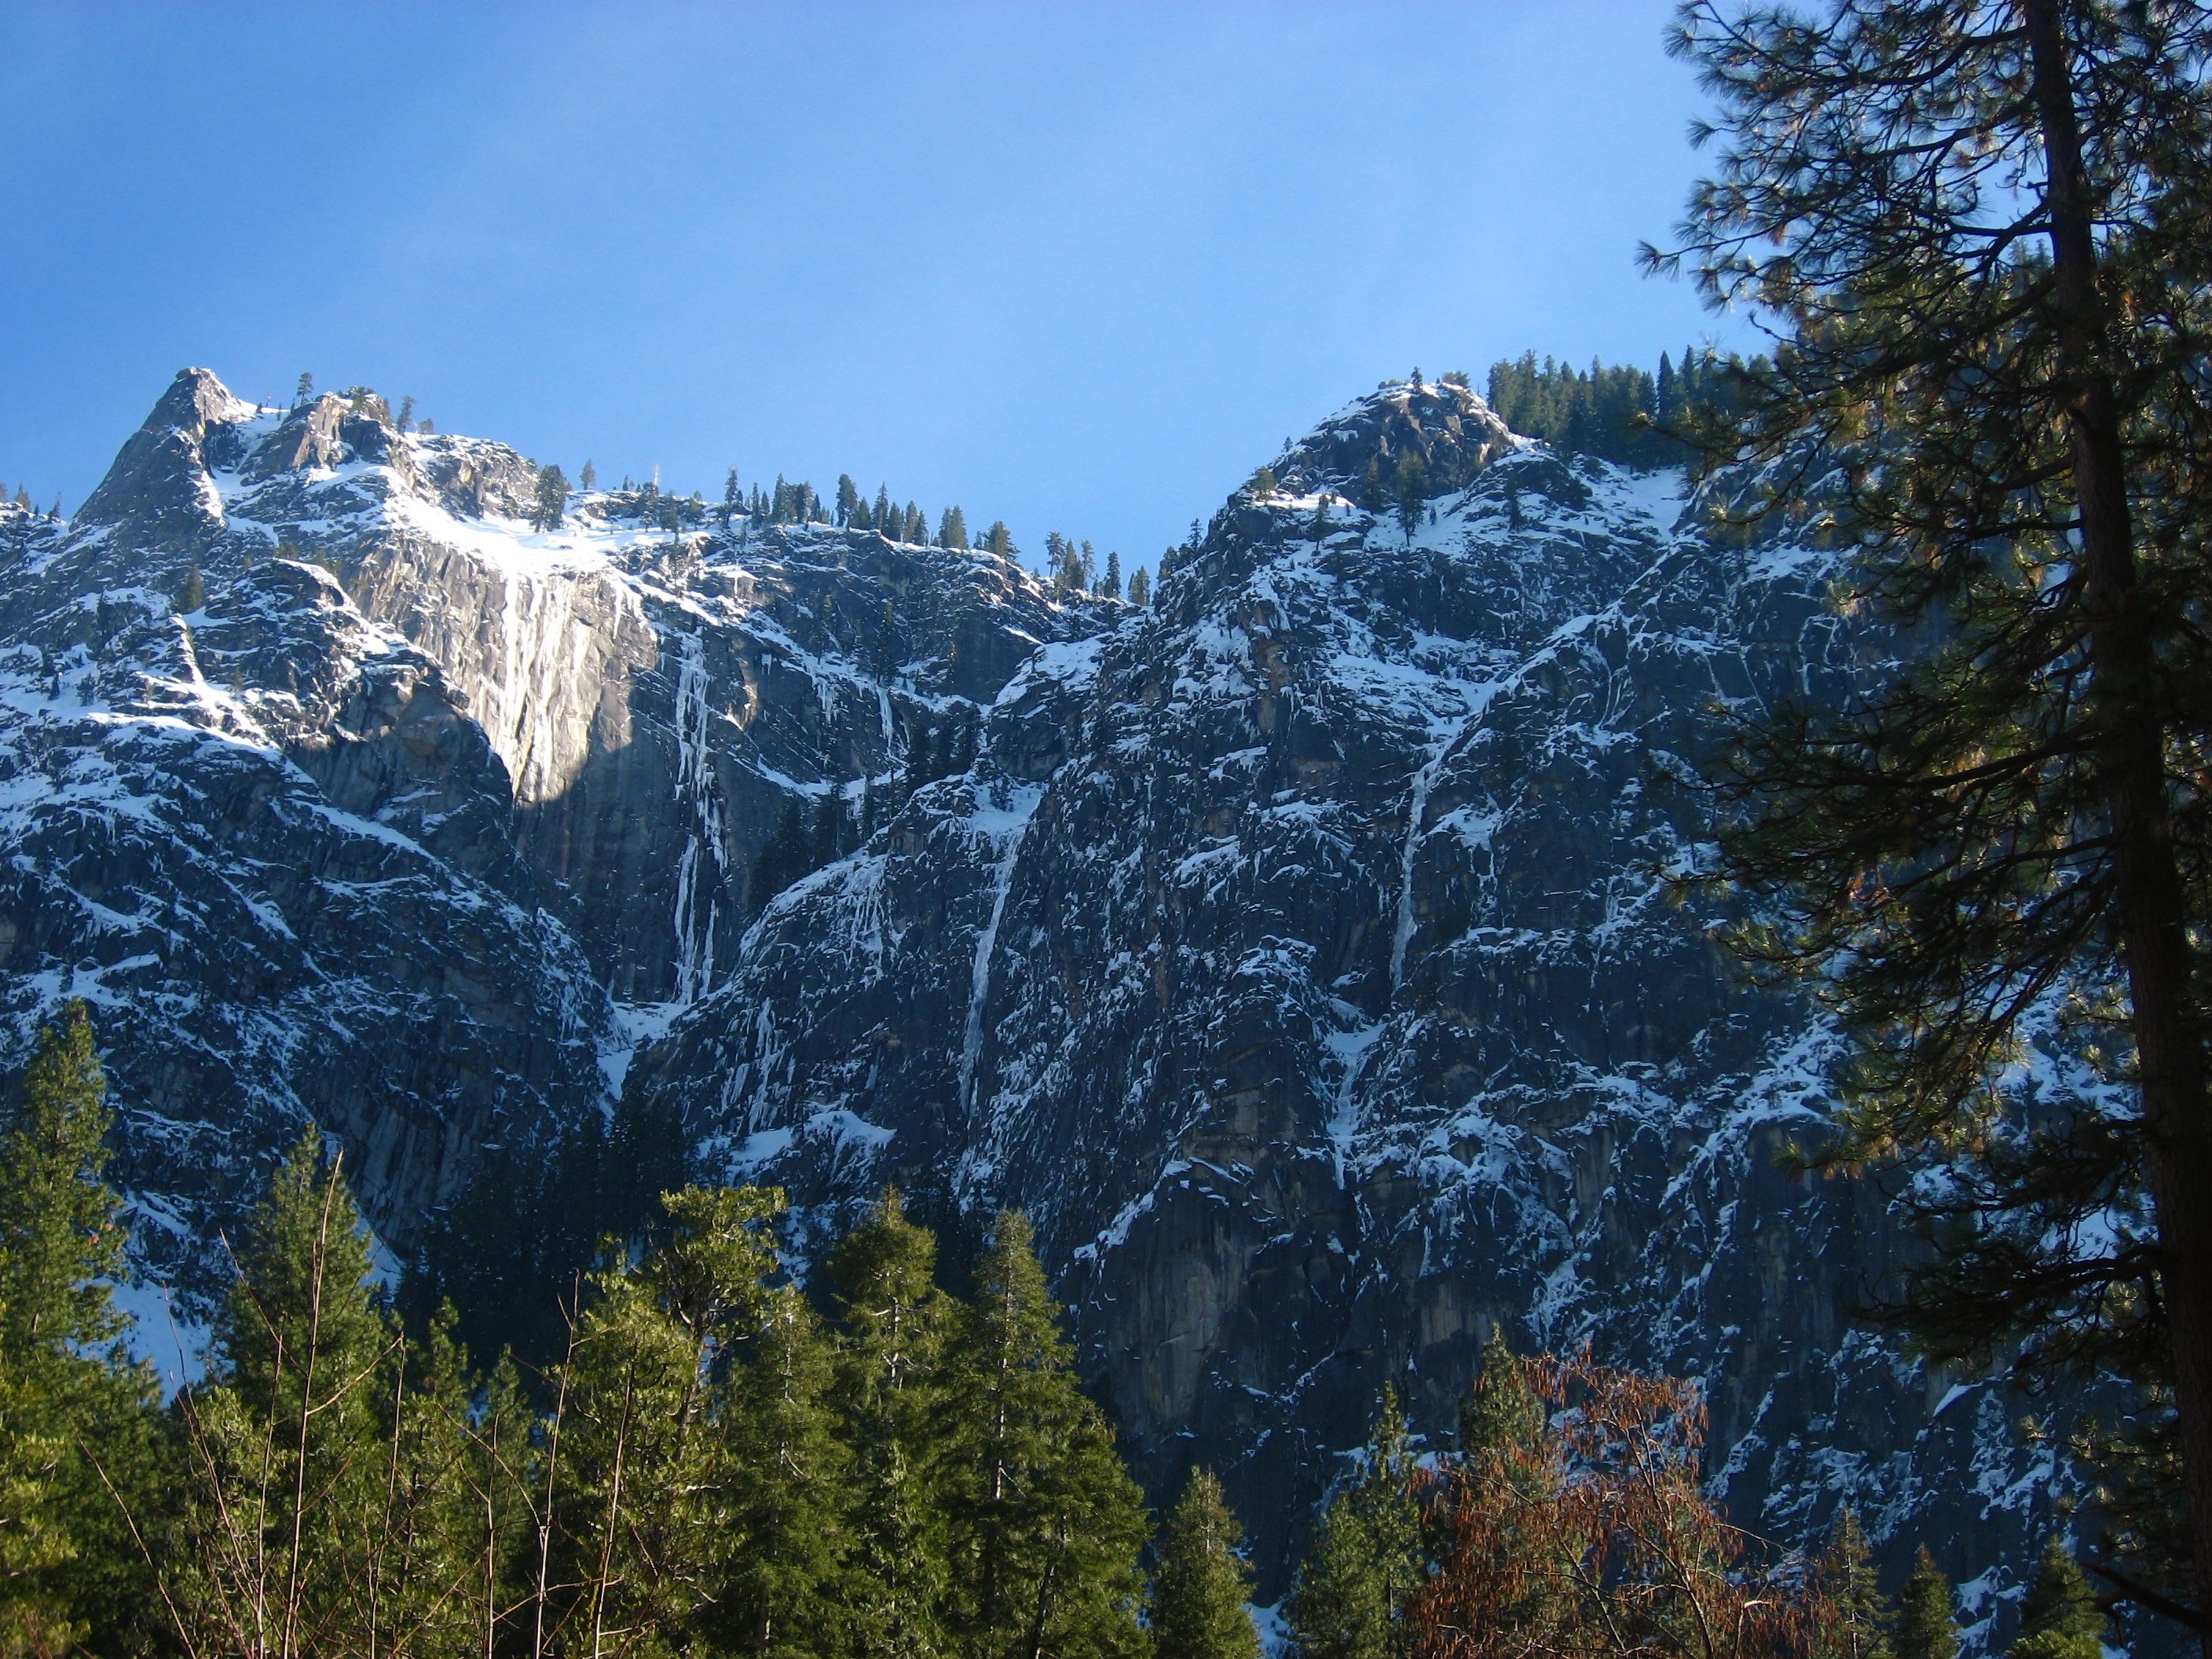
landscape, tree, nature, forest, wilderness, mountain, snow, winter, sky, hiking, white, adventure, backpack, view, valley, mountain range, stone, vacation, travel, yosemite, spring, green, scenic, natural, park, weather, united states of america, landmark, gray, blue, tourism, national park, season, ridge, blue sky, outdoors, national, spruce, ecosystem, landform, biome, geographical feature, woody plant, mountainous landforms, temperate coniferous forest, state of california